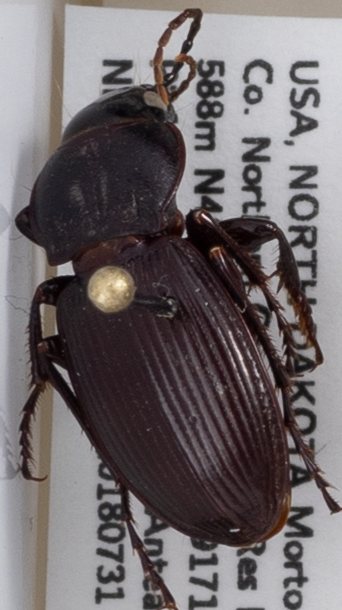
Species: Cyclotrachelus torvus
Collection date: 2018-07-31
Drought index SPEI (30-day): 0.31
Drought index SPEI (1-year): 0.47
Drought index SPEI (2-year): -0.17